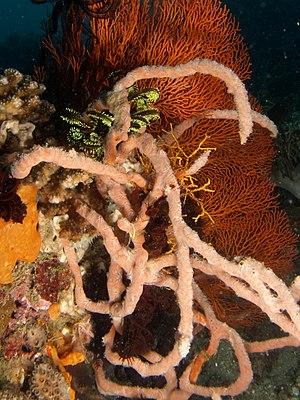
Clathria reinwardti est une espèce d'éponge de la famille des Microcionidés.